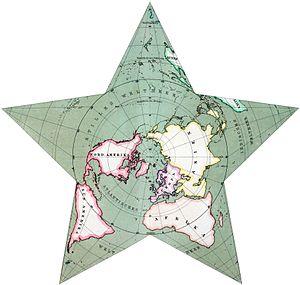
Hermann Berghaus est un géographe et cartographe allemand.